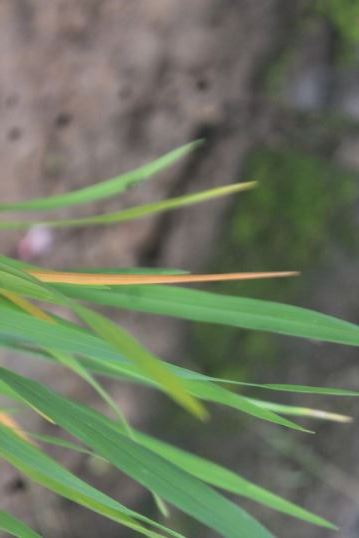
Disease: Tungro